Teeyan

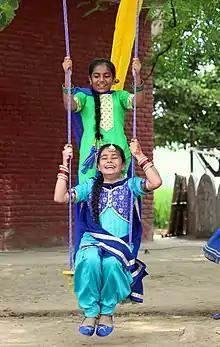
Peengh

The festival of Teeyan centers on girls and women getting together in the village green and tying swings to the trees. The festival gathers momentum in the Teeyan Giddha, which is performed to the singing of traditional Boliyan such as the one below.